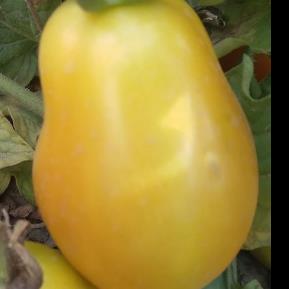
Crop: Tomato
Condition: healthy-fruit